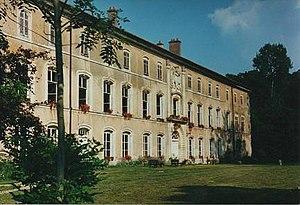
Château de Lenoncourtparc, tour, escalier, cheminée, élévation, toiture, décor intérieur
Cet article recense les monuments historiques du département de Meurthe-et-Moselle, en France.
Le château de Lenoncourt est un château de la commune de Lenoncourt au cœur du département de Meurthe-et-Moselle en région Lorraine.